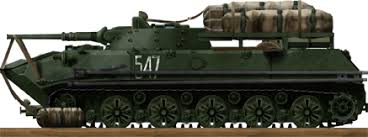
Label: BMD